Anthony Van Corlaer

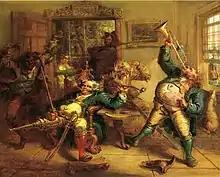
"Antony Van Corlear Brought Into the Presence of Peter Stuyvesant", 1839, John Quidor.

The 1838 painting "Dance on the Battery in the Presence of Peter Stuyvesant" by Asher B. Durand depicts Van Corlaer with his trumpet.